Sri Lanka

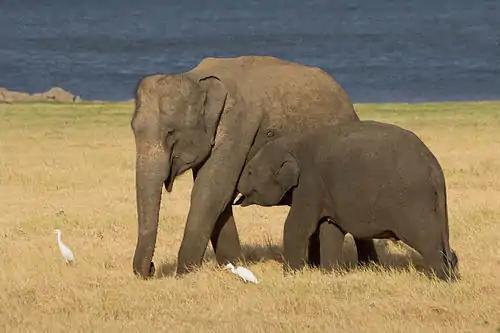
The Sri Lankan elephant is one of three recognised subspecies of the Asian elephant. The 2011 elephant census estimated a population of 5,879.

Sri Lanka has 103 rivers. The longest of these is the Mahaweli River, extending . These waterways give rise to 51 natural waterfalls of or more. The highest is Bambarakanda Falls, with a height of . Sri Lanka's coastline is long. Sri Lanka claims an exclusive economic zone extending 200 nautical miles, which is approximately 6.7 times Sri Lanka's land area. The coastline and adjacent waters support highly productive marine ecosystems such as fringing coral reefs and shallow beds of coastal and estuarine seagrasses.